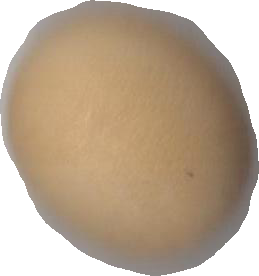
Variety: Dega